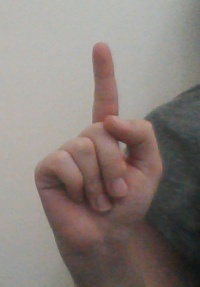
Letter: bb